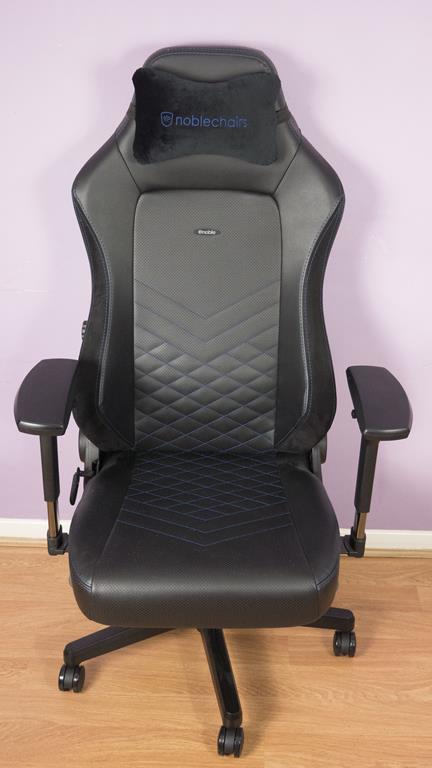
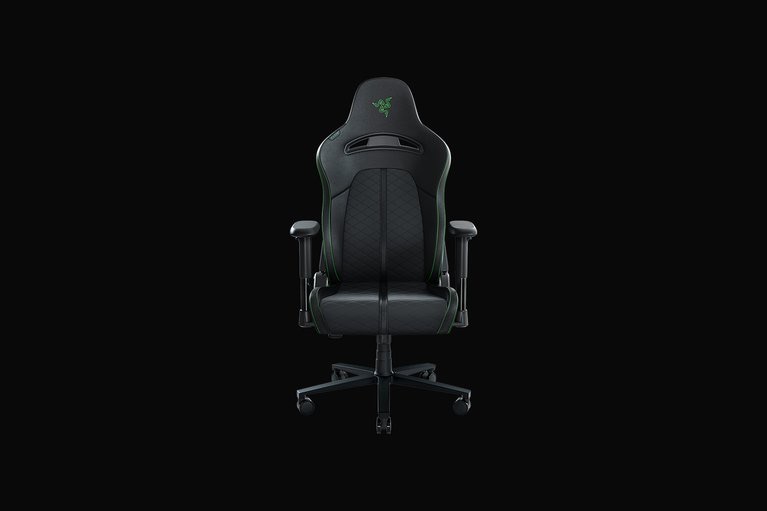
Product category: items_chair
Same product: no